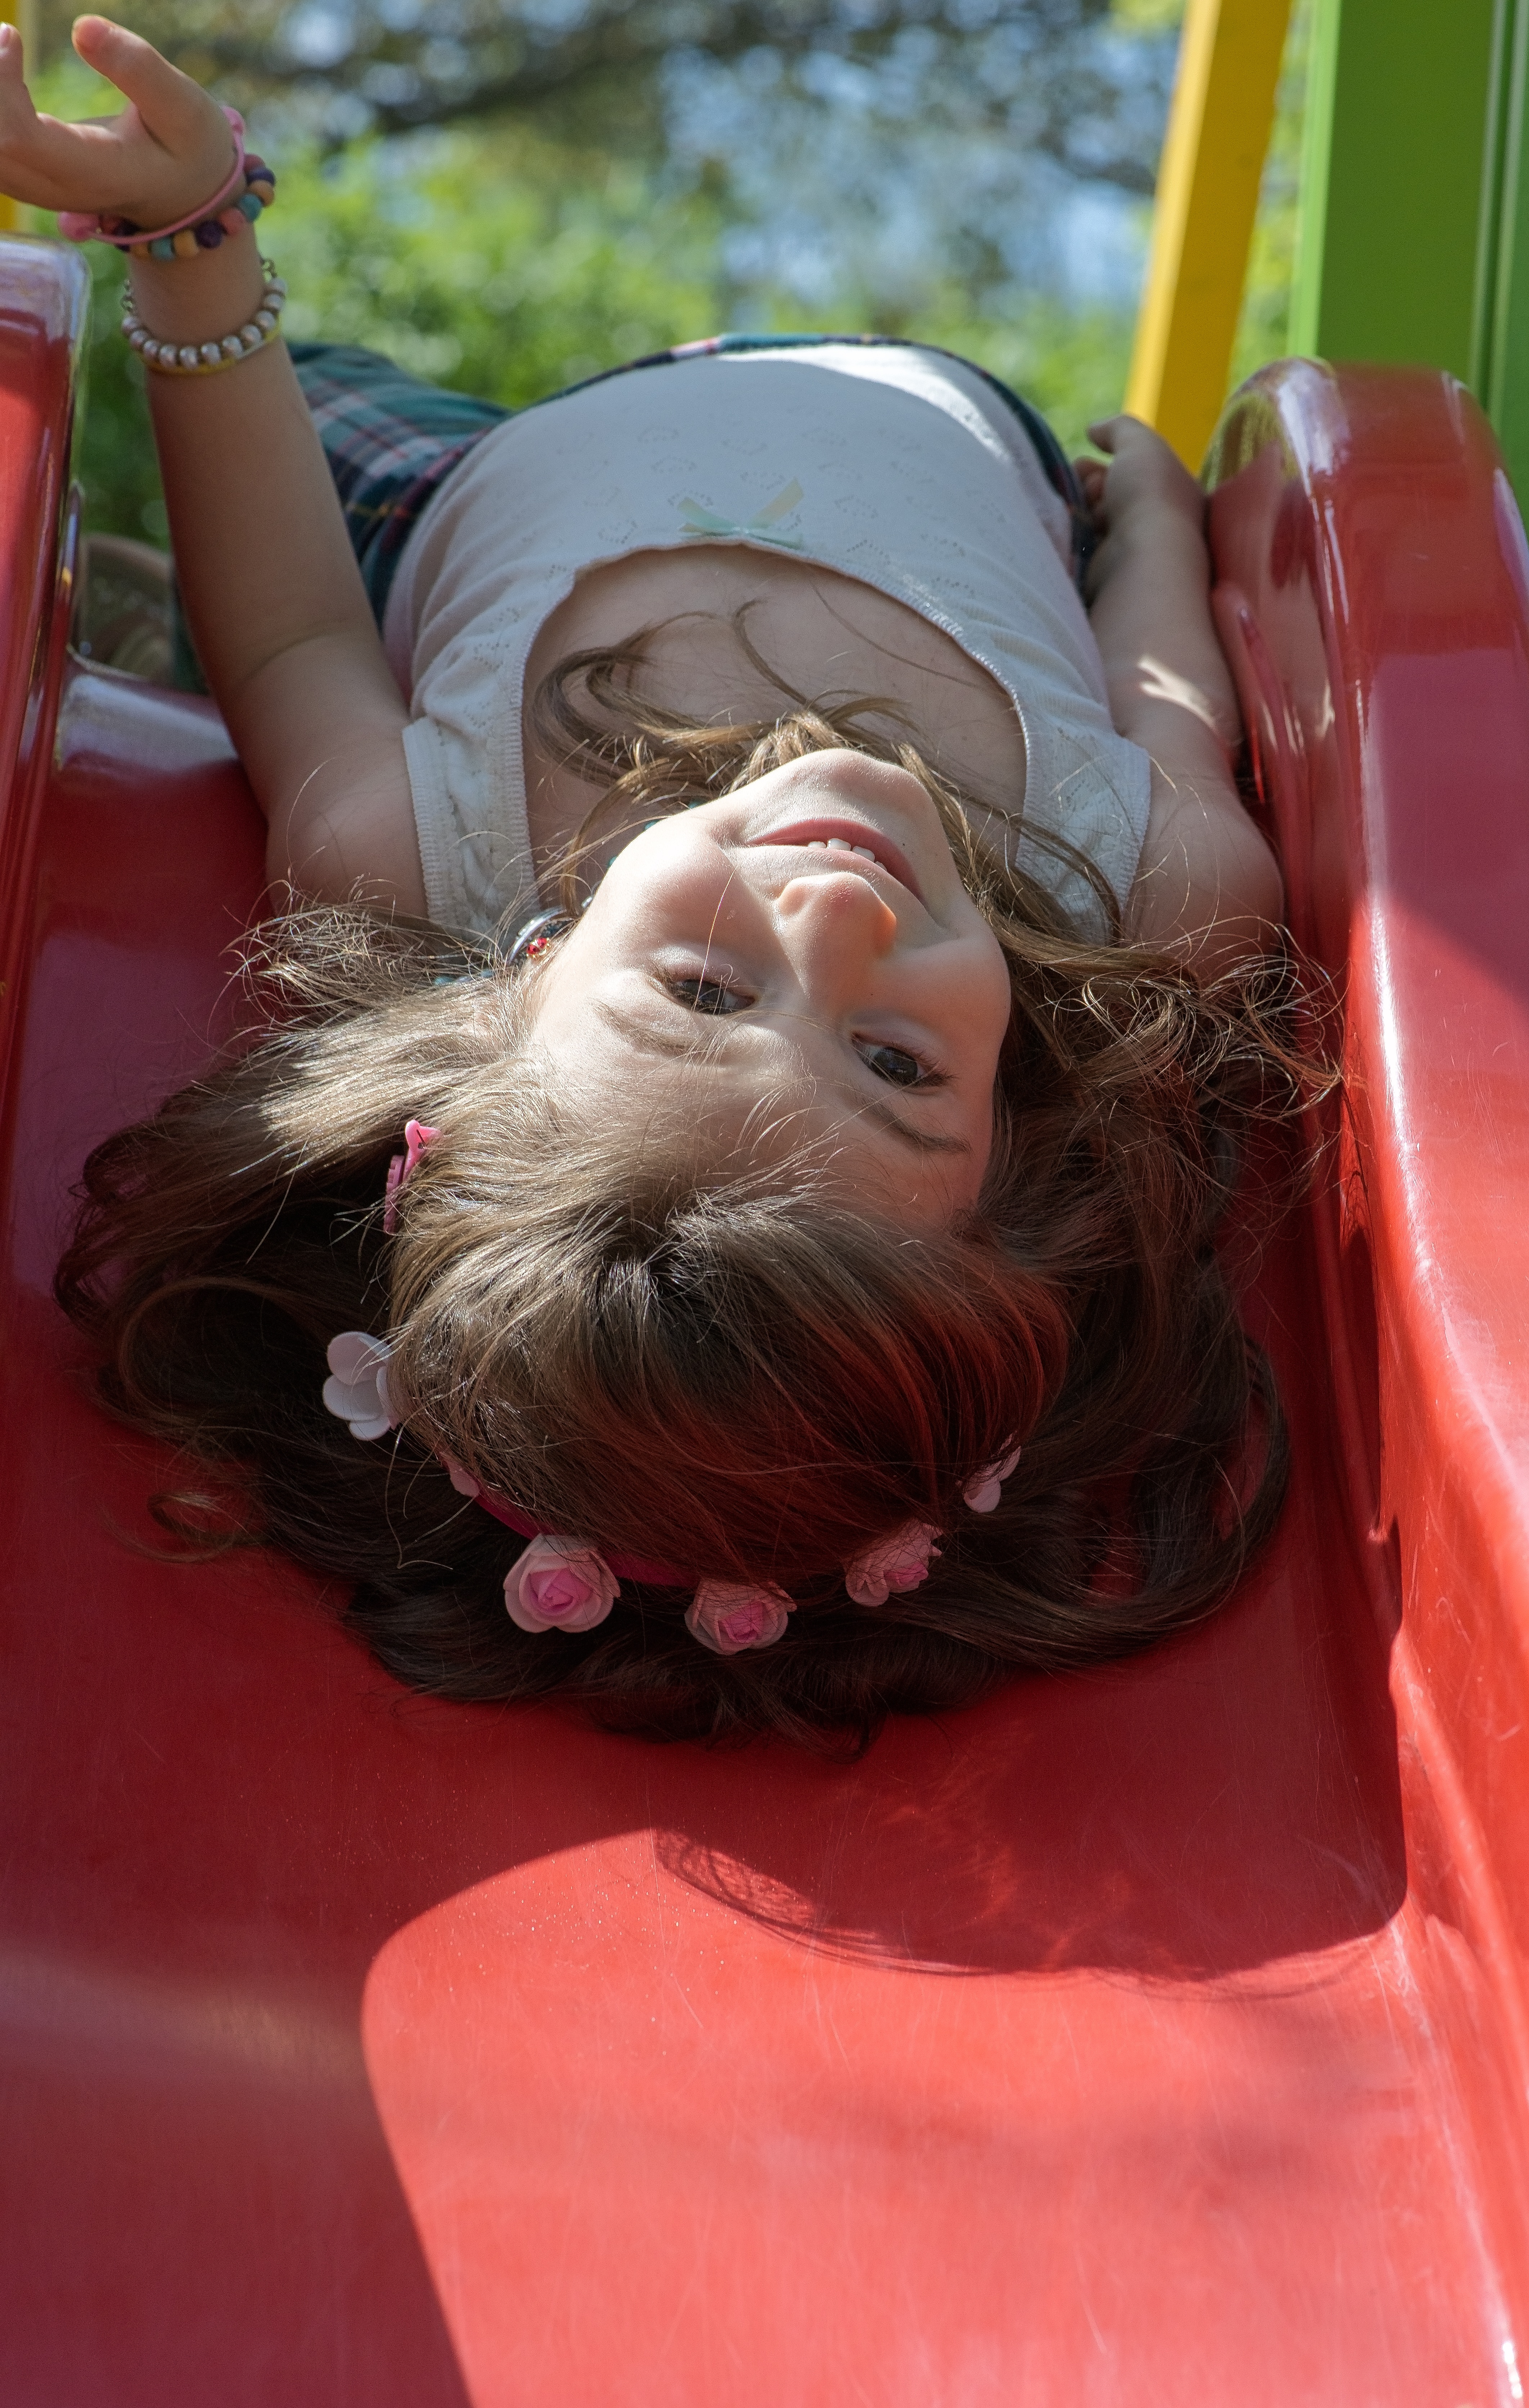
girl, kid, cute, summer, statue, love, young, red, child, pink, childhood, smiling, smile, laugh, children, fun, happy, happiness, skin, joy, happy kid, happy kids